Atomic number

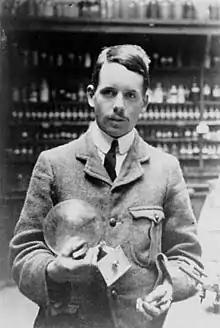
Henry Moseley in his lab.

The experimental position improved dramatically after research by Henry Moseley in 1913. Moseley, after discussions with Bohr who was at the same lab (and who had used Van den Broek's hypothesis in his Bohr model of the atom), decided to test Van den Broek's and Bohr's hypothesis directly, by seeing if spectral lines emitted from excited atoms fitted the Bohr theory's postulation that the frequency of the spectral lines be proportional to the square of "Z".